The Thief of Damascus

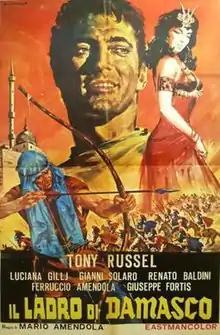

The Thief of Damascus is a 1964 Italian adventure film directed by Mario Amendola and starring Tony Russel, Luciana Gilli and Gianni Solaro. It was released in the US as Sword of Damascus at a running time of 93 minutes.